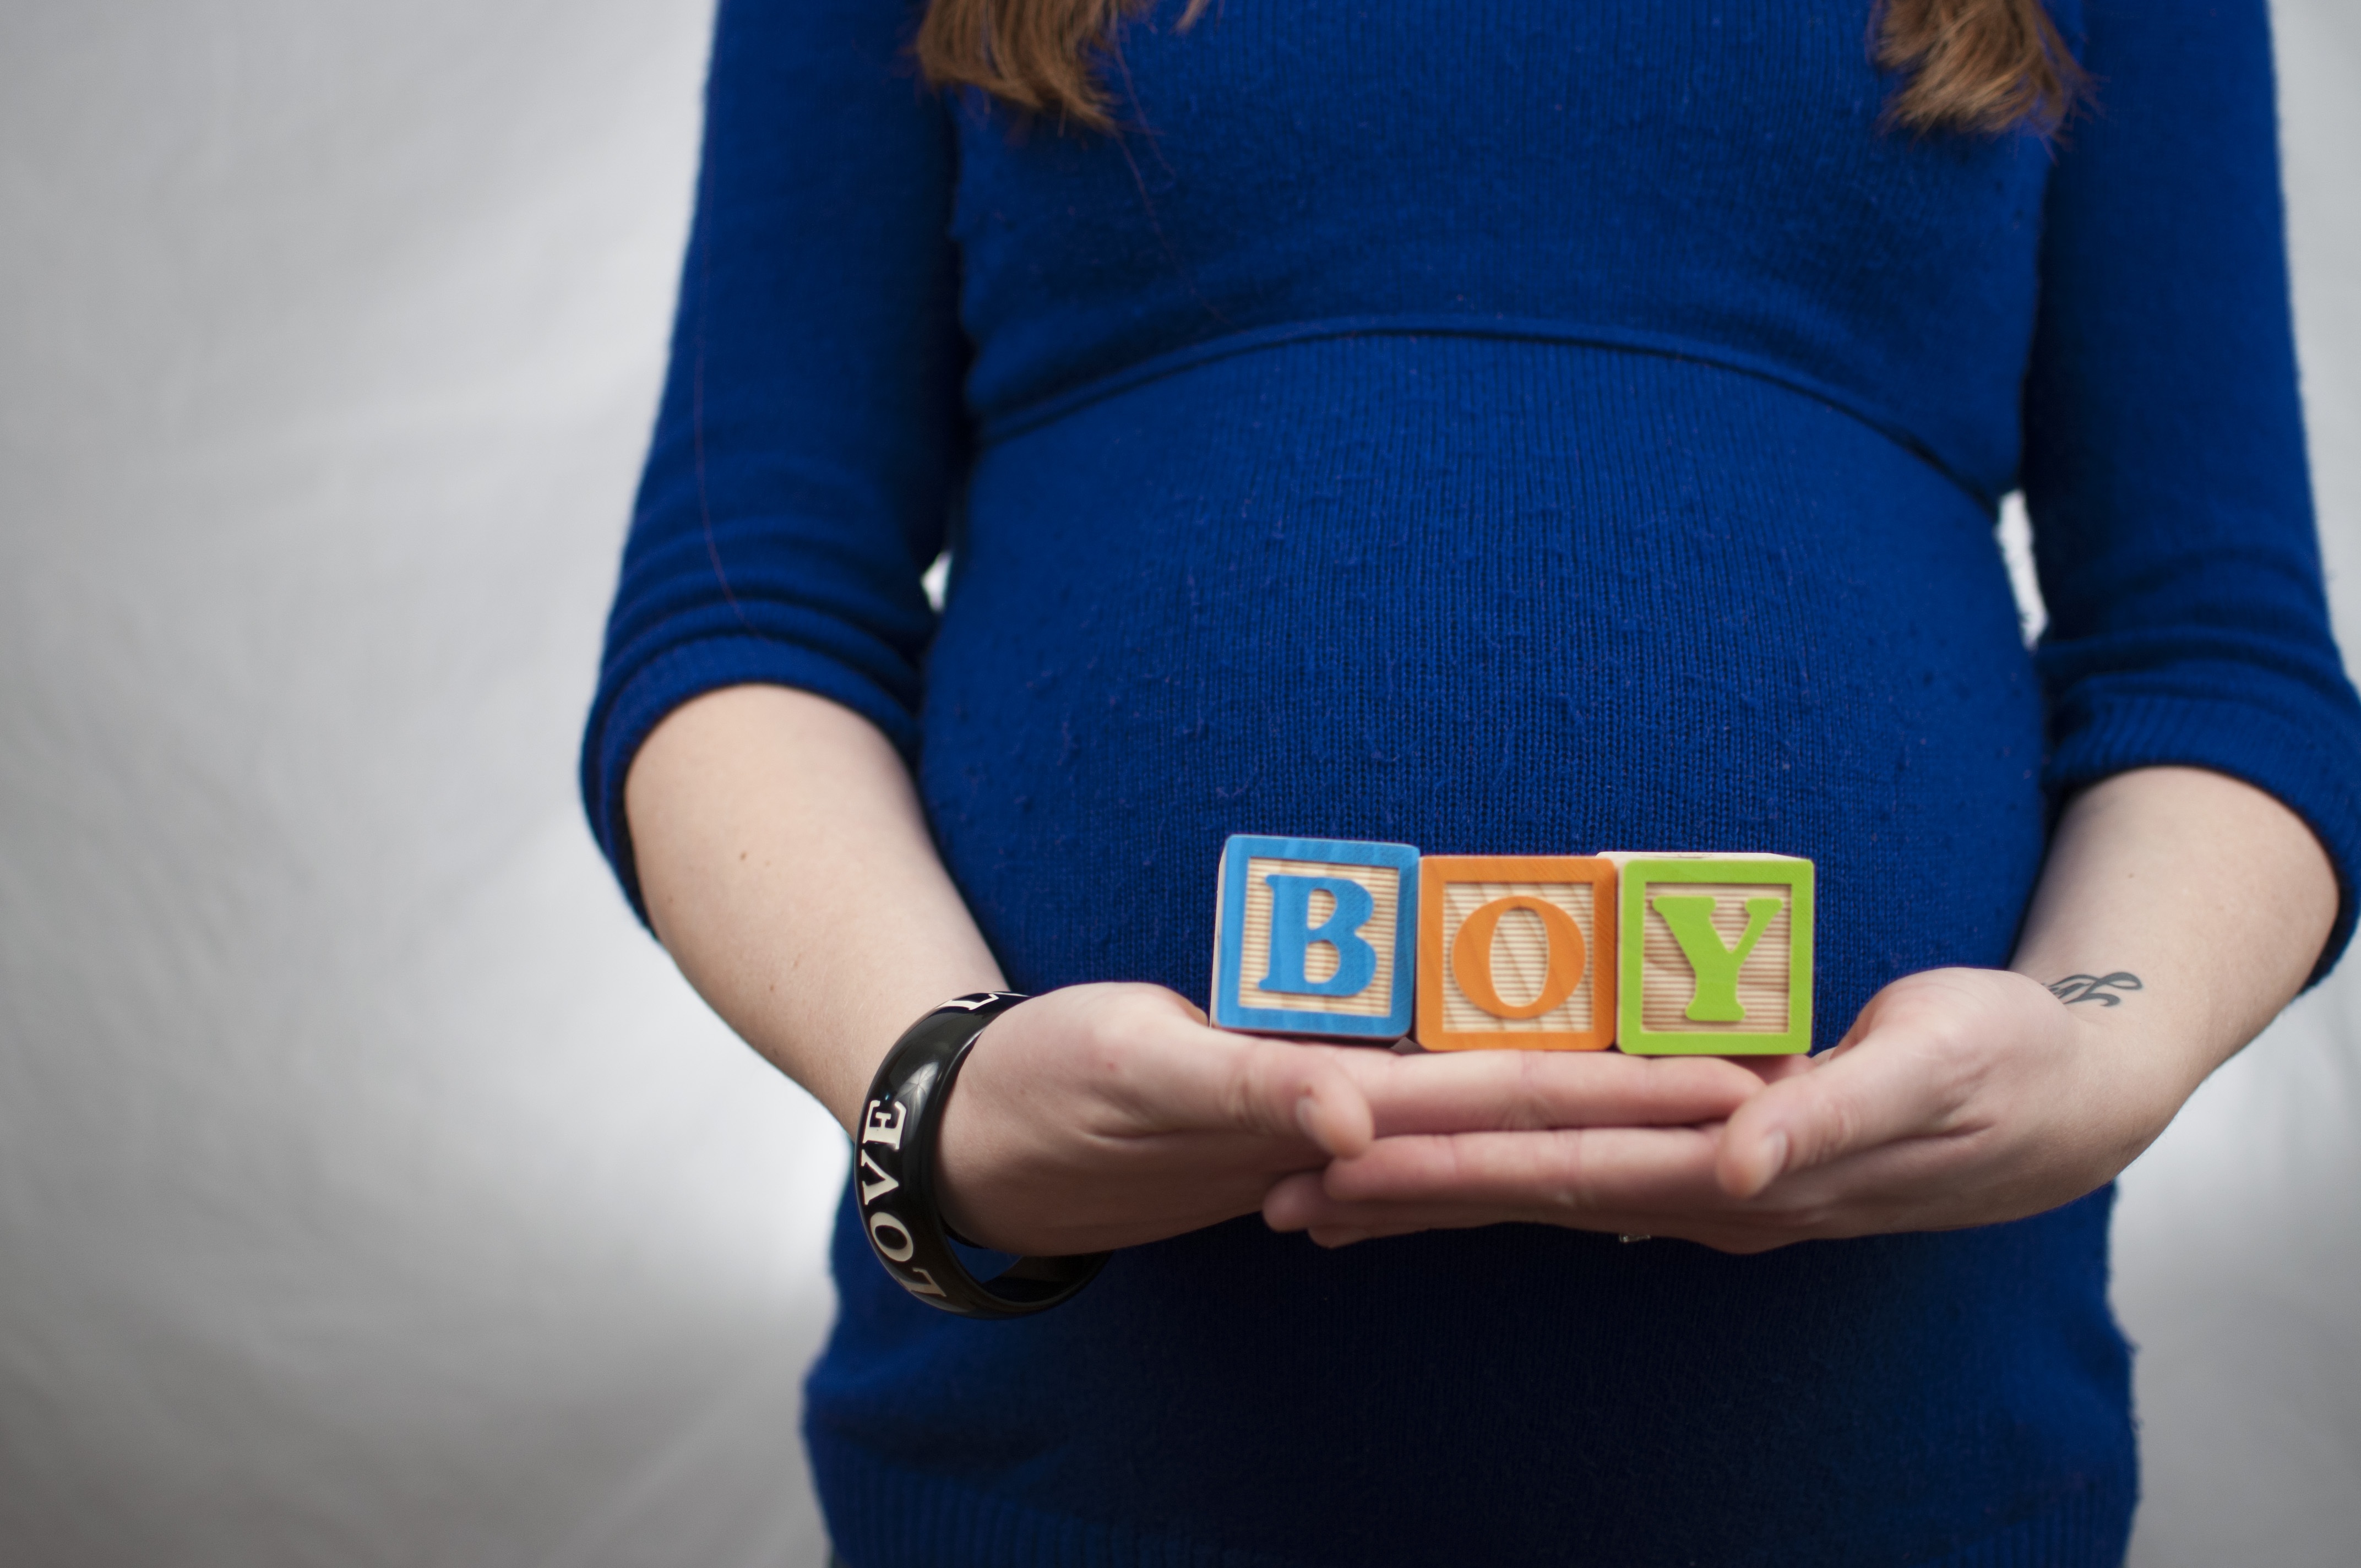
color, blue, clothing, t shirt, arm, hand, sense